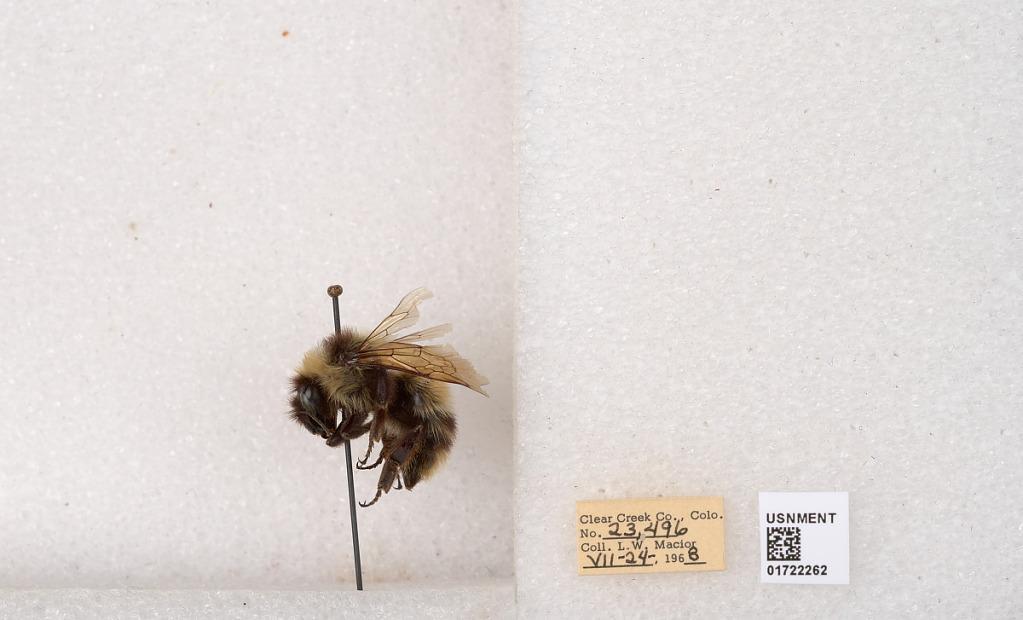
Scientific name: Bombus kirbyellus
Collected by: L. Macior
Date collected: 1968-7-24
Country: United States
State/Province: Colorado
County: Clear Creek
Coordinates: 39.6891, -105.644